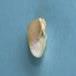
Maize quality: Bad